Fori Nehru

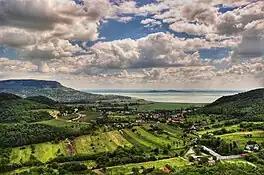
Lake Balaton, where Fori Nehru's family had a house

Fori Nehru, sometimes spelled Fory, and also known as Auntie Fori, was born Magdolna Friedmann on 5 December 1908 in Budapest, then part of the Austro-Hungarian Empire. Her father, Armin Friedmann, had a seat somewhere between row three and five at the Dohány Street Synagogue and her mother Regina, née Hirshfeld, was a member of the notable wealthy Bettelheim family, who made toys and earned the right to use the prefix "von". Her father also owned a house on Lake Balaton. As a child, she was affectionately known as "Dundi", meaning a little fat girl, according to Nehru. The treatment of Jews in Hungary at the time, led to the family changing their name to Forbath, which in turn led to the nickname of 'Fori' at school. After laws changed requiring a change back to Friedman, she remained 'Fori' to those around her. She was still a young school girl when the Red Revolution broke out in Hungary in 1919, following which she recalled that her father was on a committee, guarded the streets and regularly travelled to villages. At the time, one of her troubling memories was of seeing people hanged from trees.